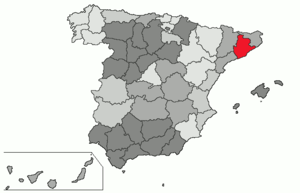
Cette liste recense les 311 communes de la province de Barcelone.